Long Beach, California

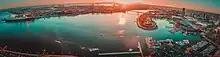
Panoramic view of Long Beach

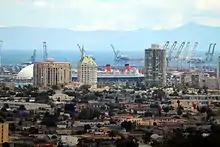
View from Signal Hill to Villa Riviera and port cranes (c. 2009)

Long Beach is composed of many different neighborhoods. Some neighborhoods are named after thoroughfares, while others are named for nearby parks, schools, or city features.